Piroska Molnár

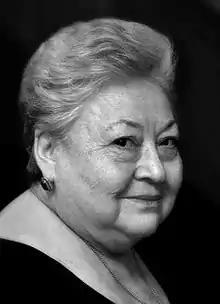

Piroska Molnár (born 1 October 1945) is a Hungarian actress. She has appeared in more than one hundred films since 1967.